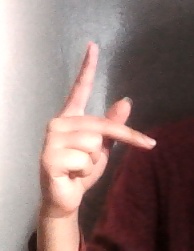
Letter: dha